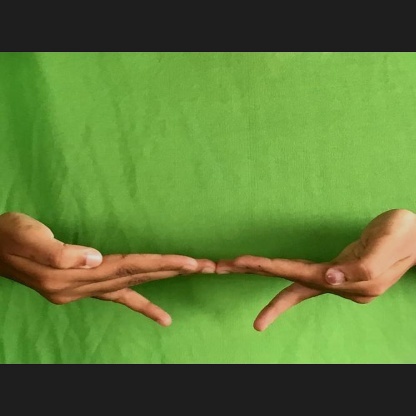
Mudra: Khatva